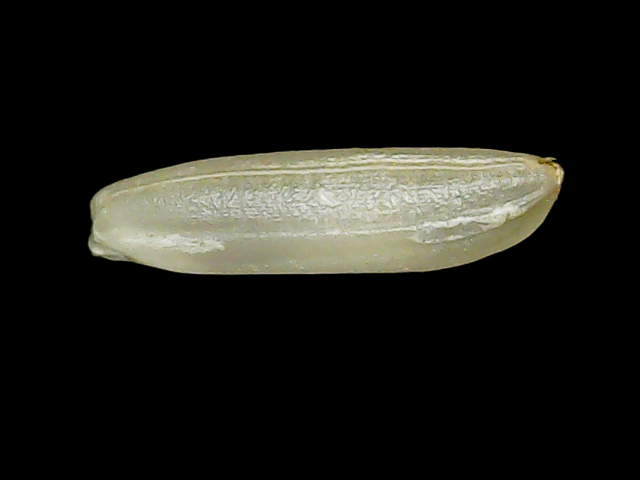
Rice variety: Binadhan21